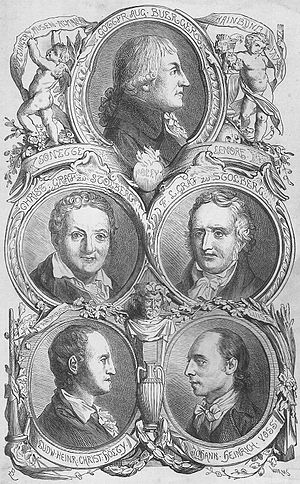
Göttinger Hainbund
Medlemmerne af Göttinger Hainbund
Göttinger Hainbund var en litterær gruppe eller digterkreds forbundet ved deres holdning til naturen og med hældning mod Sturm und Drang.